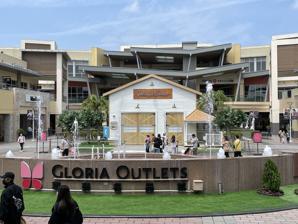
Building: Gloria Outlets
Country: Taiwan
Year built: 2015
Shopping mall in Taoyuan, Taiwan Gloria Outlets 華泰名品城 Location No. 189, Chunde Road, Zhongli District , Taoyuan, Taiwan Coordinates 25°0′37″N 121°12′56″E / 25.01028°N 121.21556°E / 25.01028; 121.21556 Opening date 18 December 2015 Developer Cathay Life Insurance Management Gloria Hotel Enterprise Co., Ltd. Owner Taoyuan City Government Total retail floor area 16 hectares No. of floors 3 Public transit access Taoyuan HSR station The Gloria Outlets ( Chinese : 華泰名品城 ; pinyin : Huátài míngpǐn chéng ) is an outlet store in Zhongli District , Taoyuan, Taiwan . Designed by AO Architects, it is the largest American-style outdoor shopping mall in Taiwan . History The overall development consists of a total of three phases. The first phase of the shopping mall opened on December 18, 2015, introducing 102 brands. The second phase was officially opened on December 22, 2016, and 65 more brands were introduced. The third phase started construction on August 9, 2017, and opened 21 months later on May 8, 2019, introducing 285 brands. Some of the shops include Shiatzy Chen , Timberland , Superdry , Nike , and Puma with discounts up to 80% every day. Gallery At day At night At door See also List of tourist attractions in Taiwan TaiMall Shopping Center MetroWalk Shopping Center References